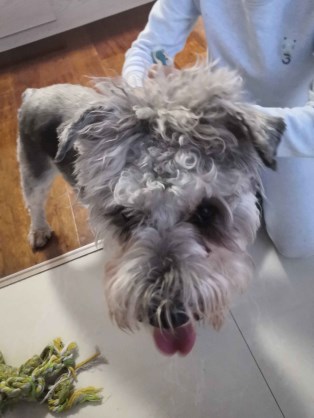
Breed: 2342-n000102-miniature_schnauzer